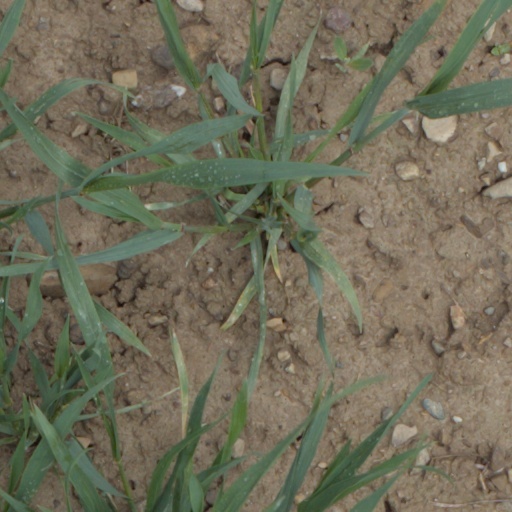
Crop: wheat